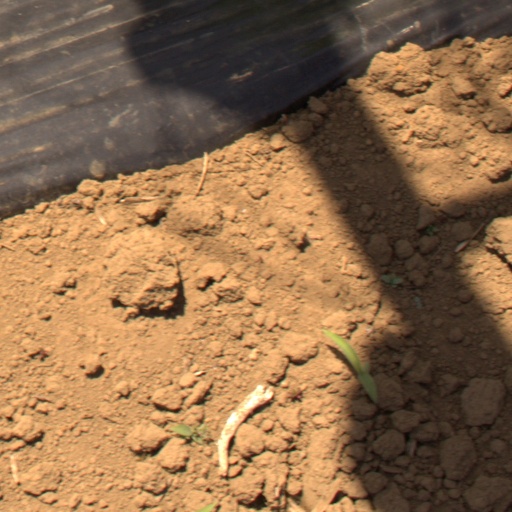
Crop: Jerusalem artichoke